Pelé

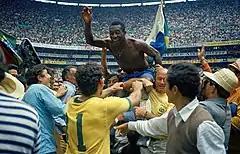
Pelé being held aloft after winning the 1970 World Cup final in Mexico City. He is the only player to win three World Cups.

When the 1962 World Cup started, Pelé was considered the best player in the world. In the first match of the 1962 World Cup in Chile, against Mexico, Pelé assisted the first goal and then scored the second one, after a run past four defenders, to go up 2–0. He got injured in the next game while attempting a long-range shot against Czechoslovakia. This would keep him out of the rest of the tournament, and forced coach Aymoré Moreira to make his only lineup change of the tournament. The substitute was Amarildo, who performed well for the rest of the tournament. However, it was Garrincha who would take the leading role and carry Brazil to their second World Cup title, after beating Czechoslovakia at the final in Santiago. At the time, only players who appeared in the final were eligible for a medal before FIFA regulations were changed in 1978 to include the entire squad, with Pelé receiving his winner's medal retroactively in 2007.